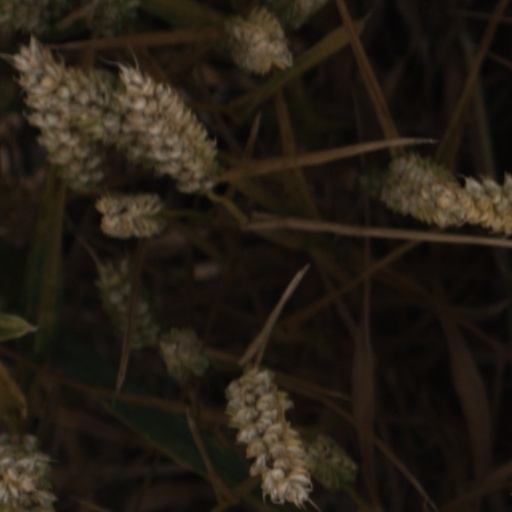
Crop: wheat